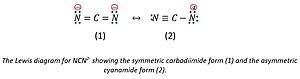
carbodiimide-cynamide